Uniform number (Major League Baseball)

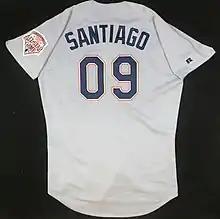
The 09 worn by catcher Benito Santiago

Despite today's MLB teams no longer assigning numbers solely by a predefined systems, some trends regarding player numbers include the following: